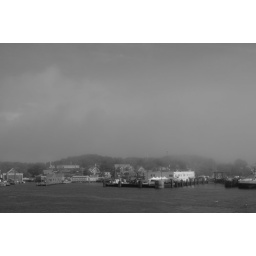
A black and white conversion of the harbour at Woods Hole as the fog rolls in from the sea.